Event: Nepal Earthquake
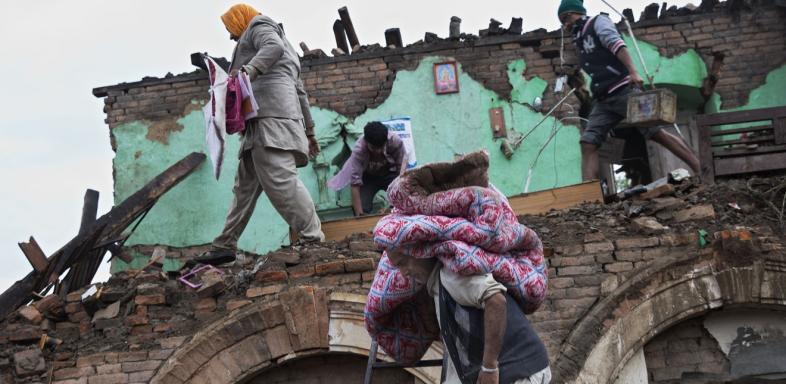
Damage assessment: damage